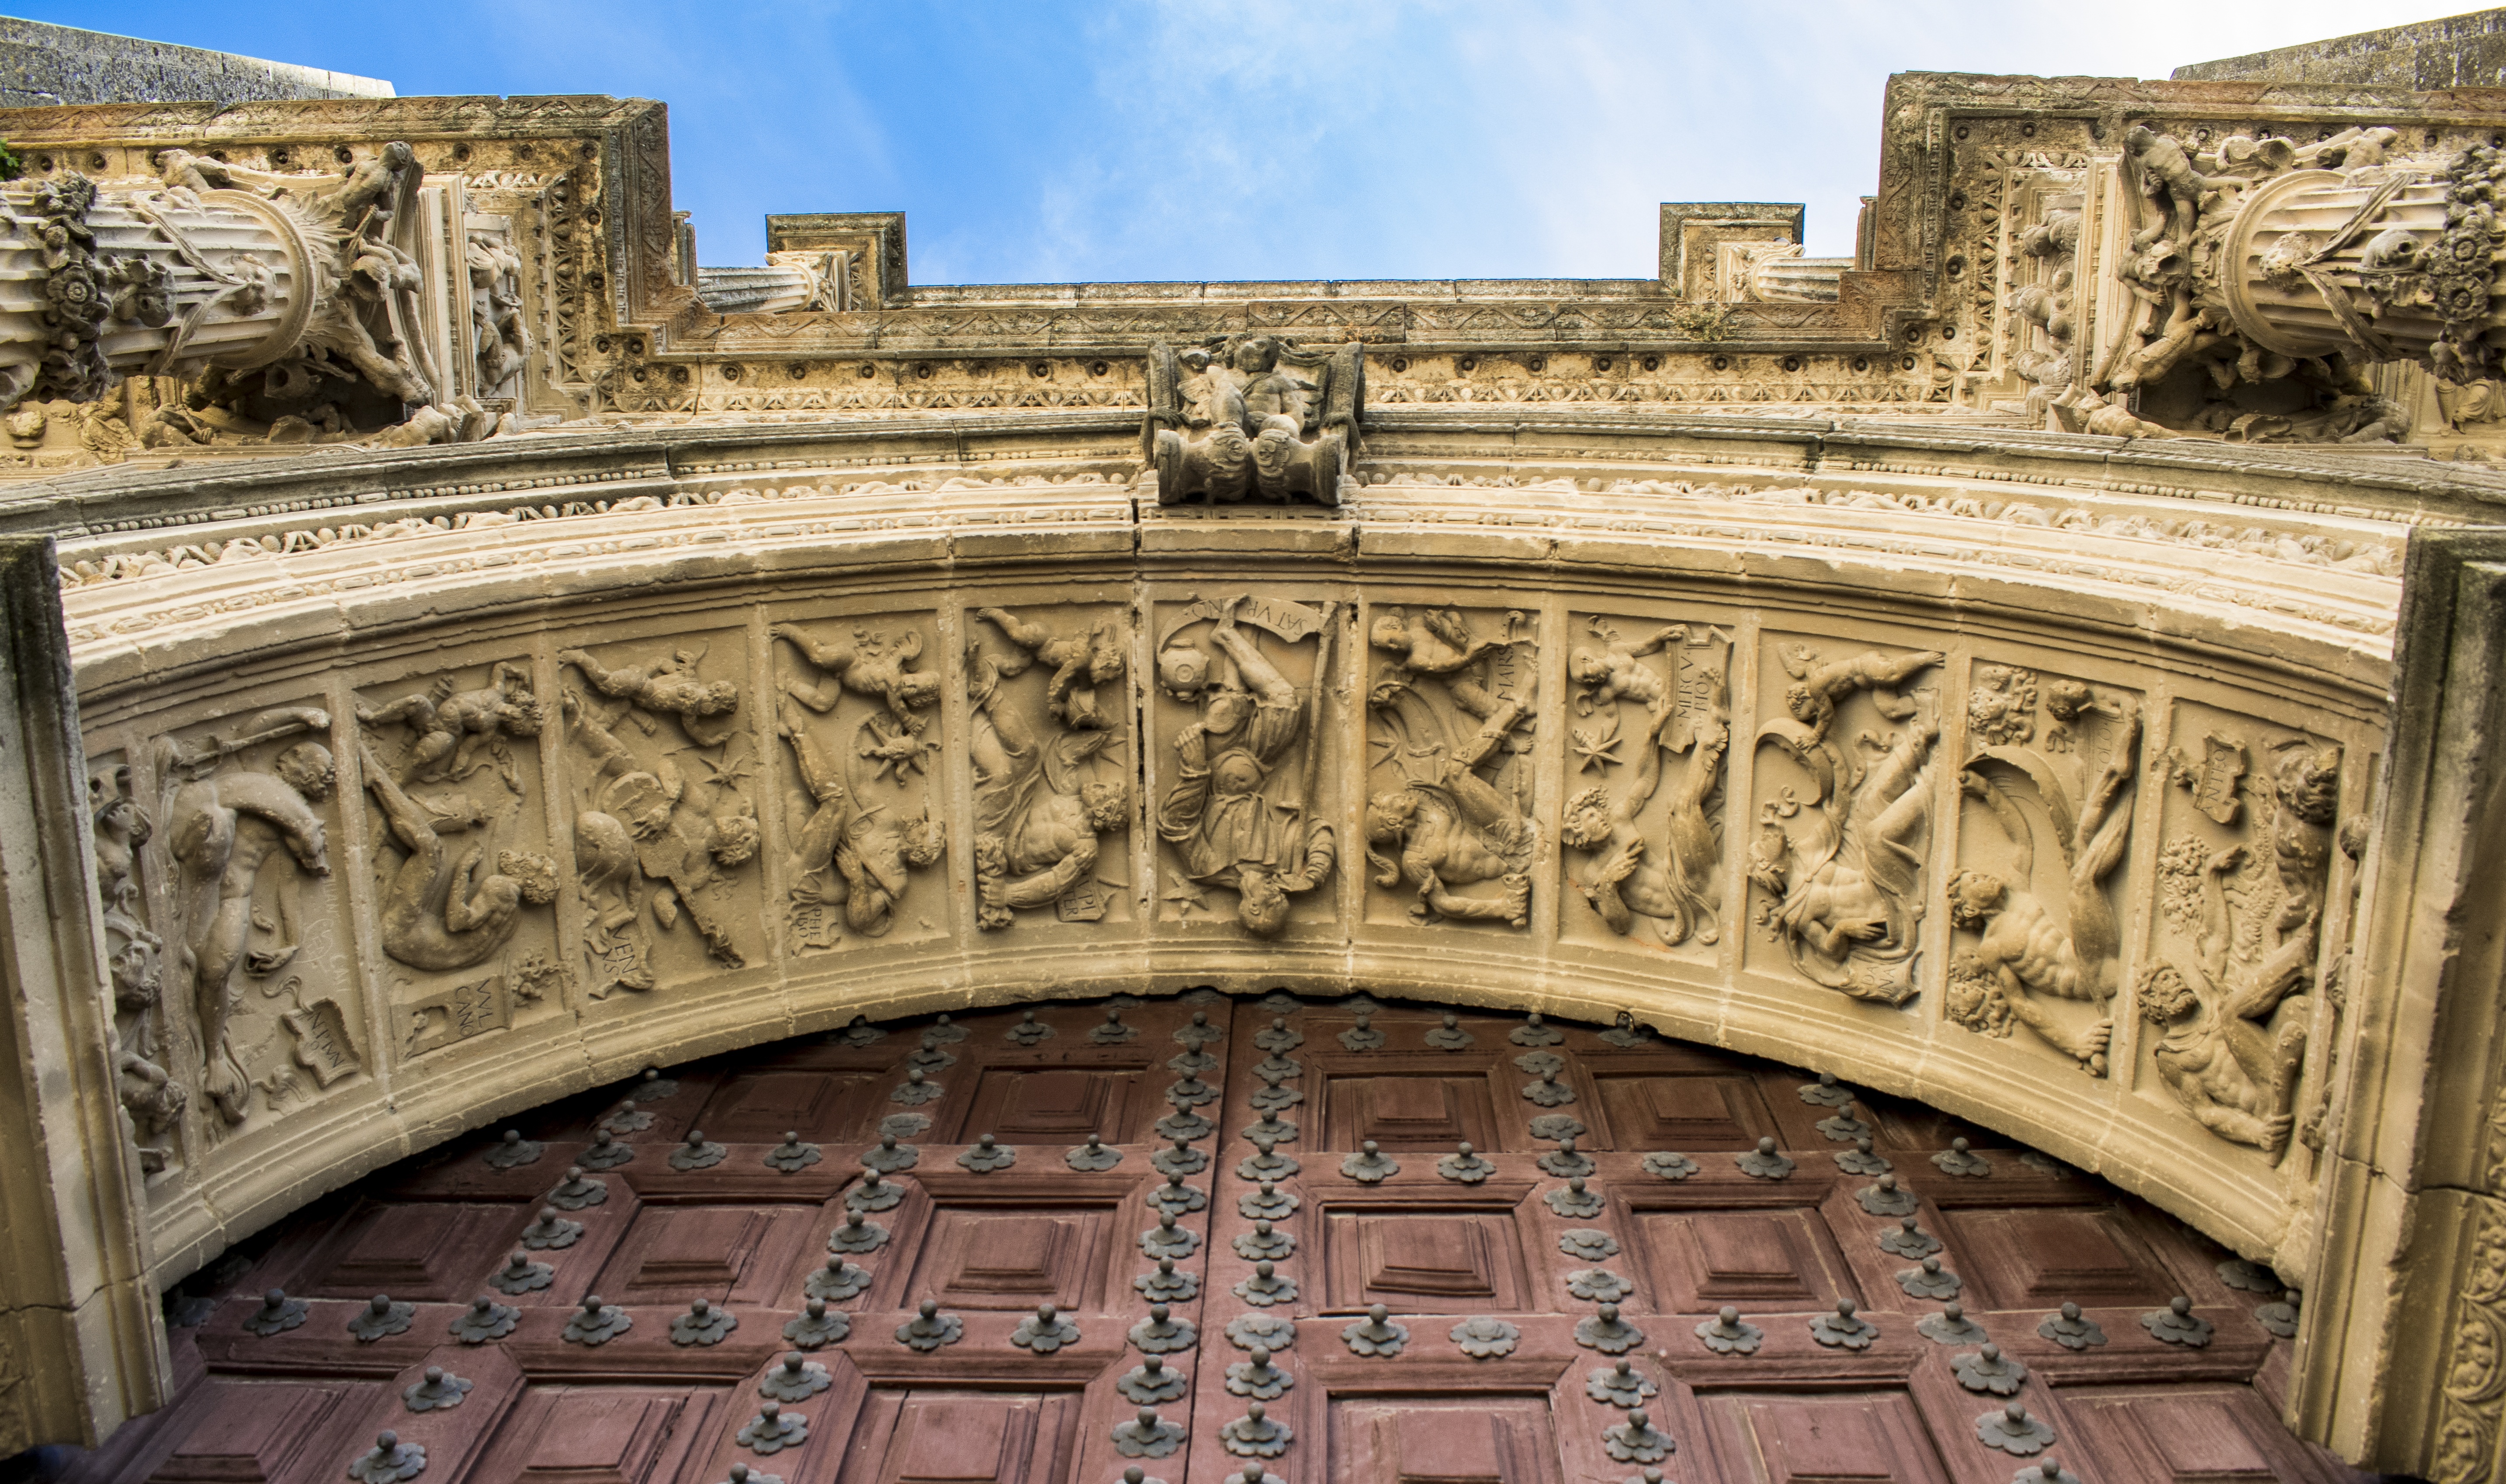
architecture, palace, monument, travel, arch, landmark, facade, cathedral, leisure, door, baptistery, art, spain, andalusia, arc, basilica, ancient rome, carved stone, pact, beda, historic site, ancient history, human settlement, ancient roman architecture